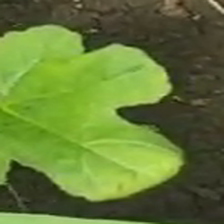
Weed species: Little_Mallow(Malva parviflora)